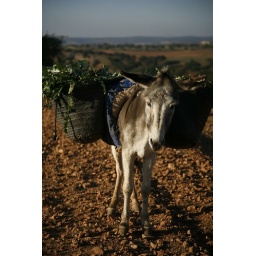
The plants in his baskets smelled nice.